John Winnett

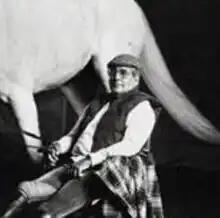

John Winfield Winnett Jr. (December 22, 1928, in Los Angeles, California – October 5, 2007, in Wellington, Florida ) was an American equestrian who competed in the 1972 Summer Olympics.